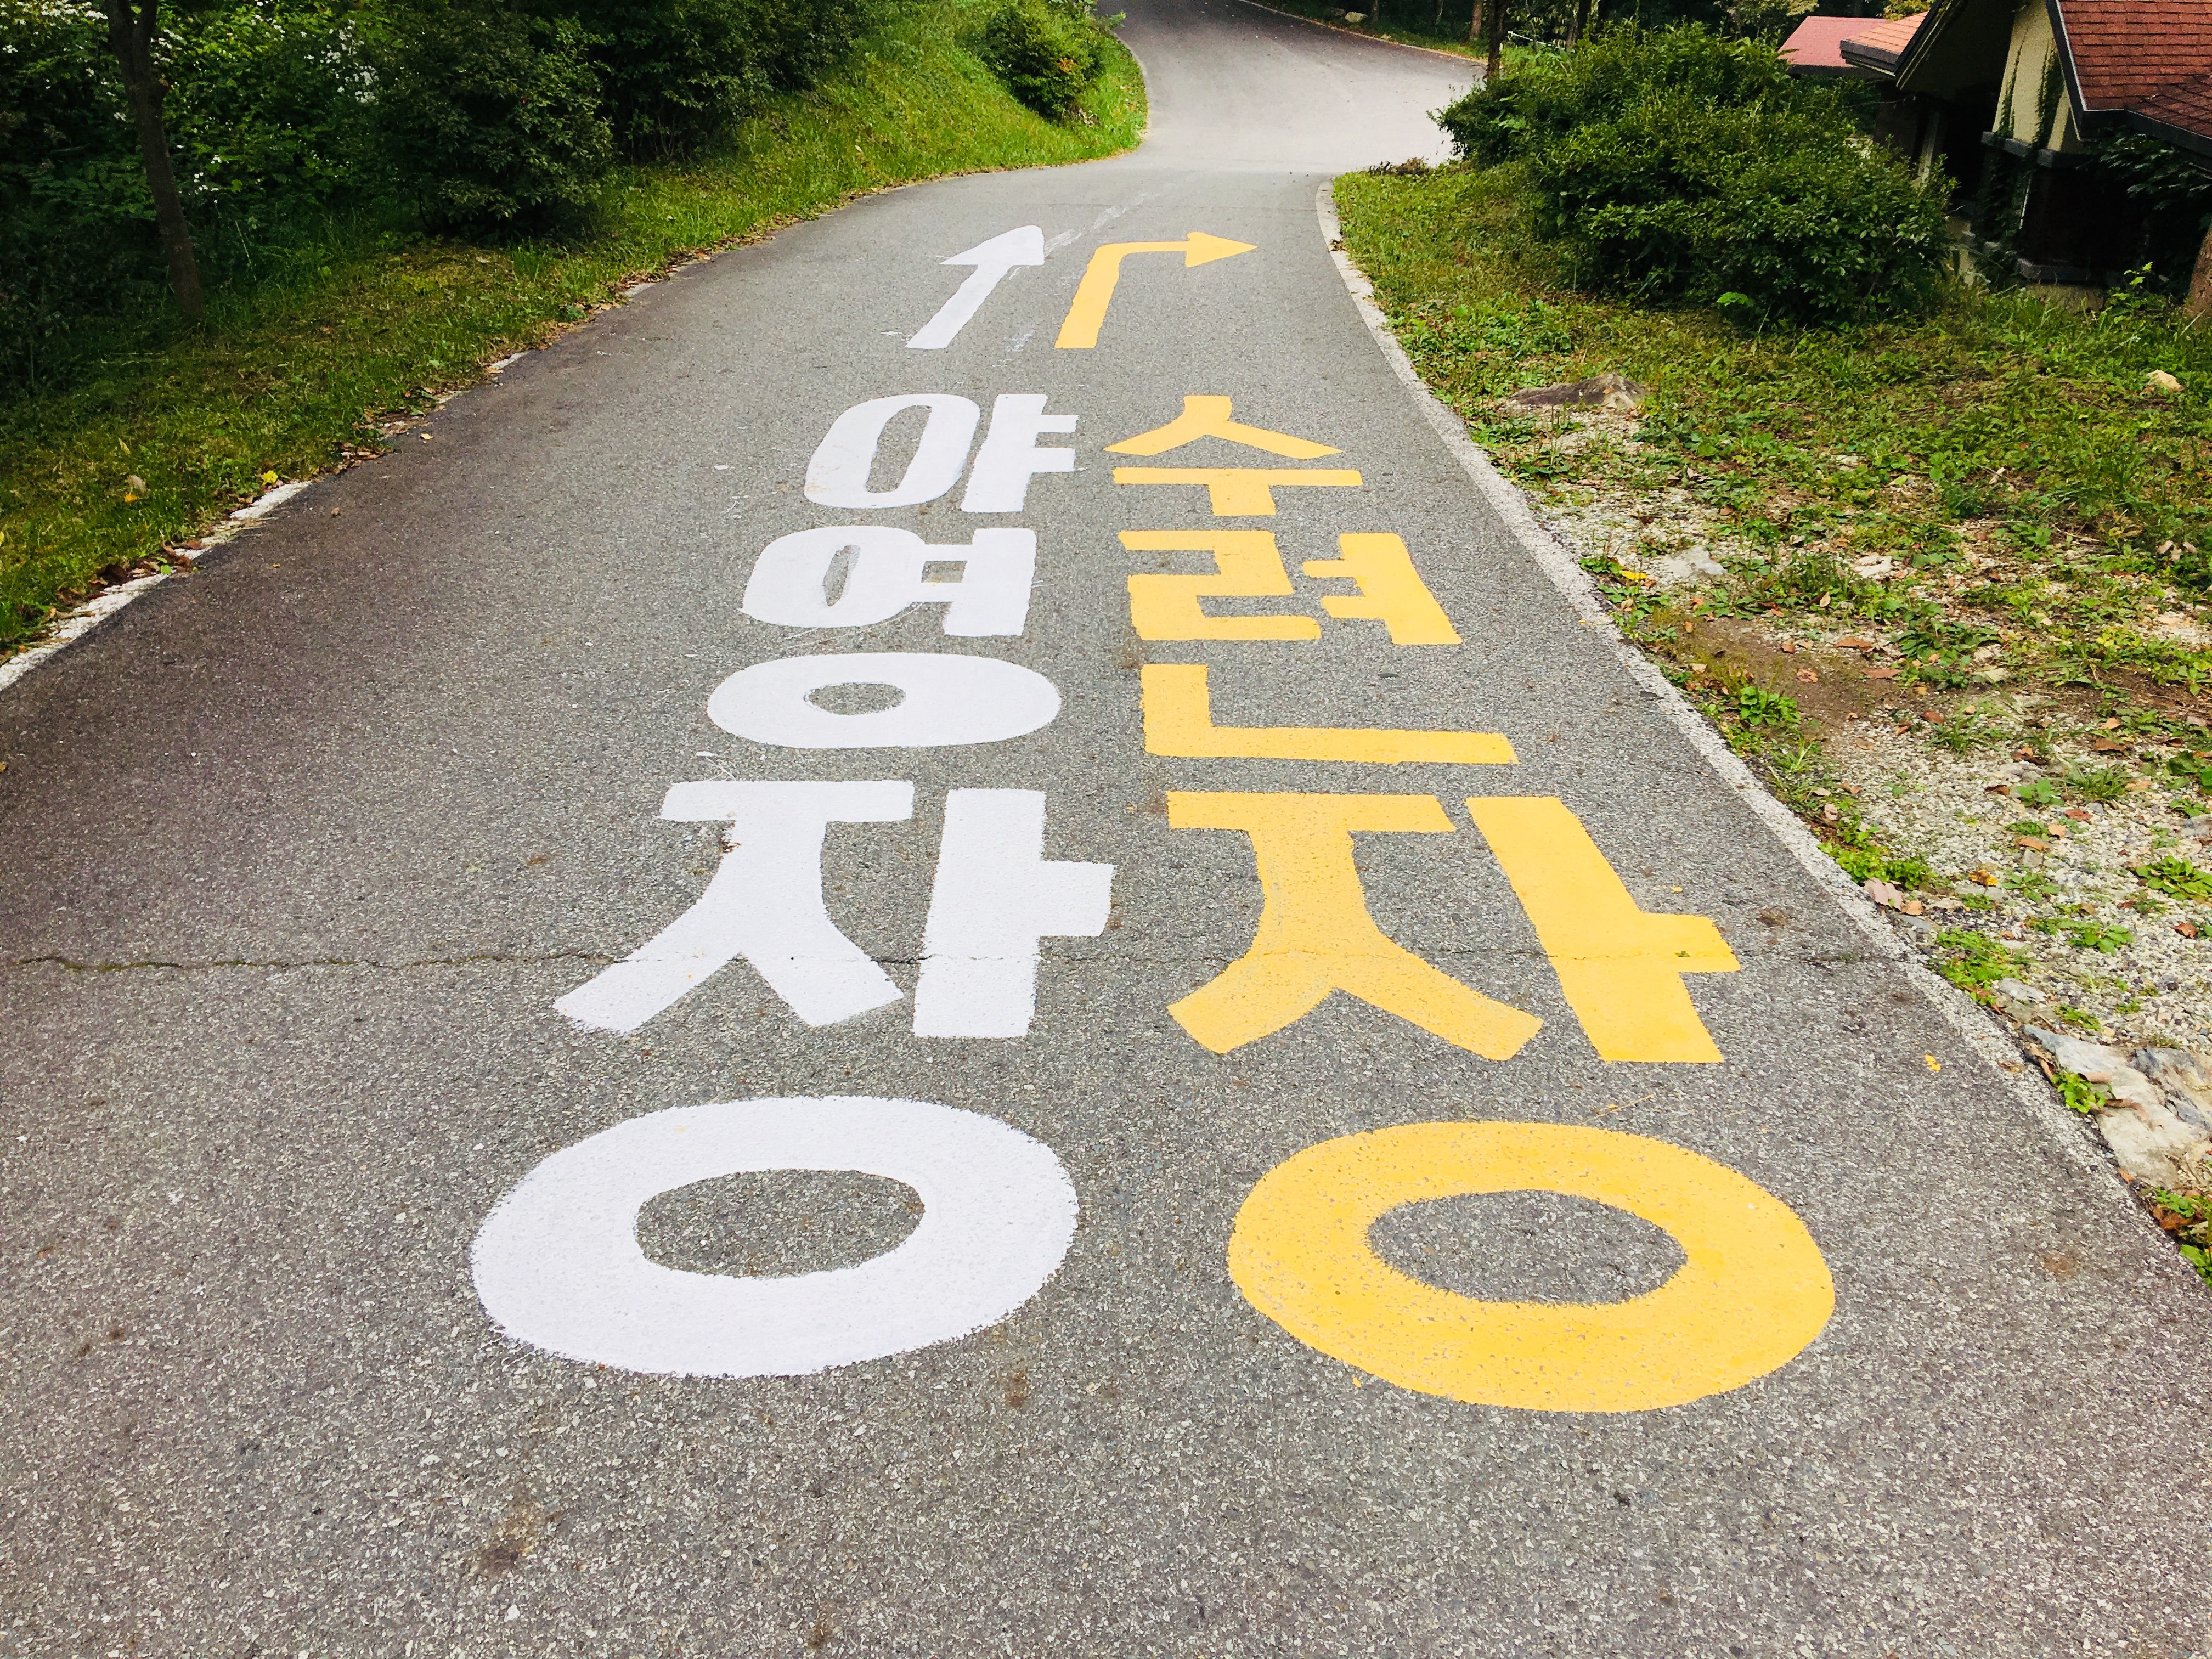
road, korea, picnic, lane, asphalt, road surface, thoroughfare, yellow, tar, infrastructure, sidewalk, line, number, path, font, recreation, plant, sign, vehicle, street, signage, nonbuilding structure